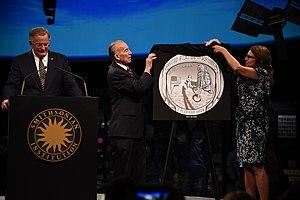
La série de pièces commémoratives du 50ᵉ anniversaire d'Apollo 11 est émise par la Monnaie des États-Unis en 2019 pour commémorer le 50ᵉ anniversaire de l'alunissage habité d'Apollo 11, par Neil Armstrong et Buzz Aldrin. Composée d'un half eagle en or, de deux pièces d'un dollar en argent de tailles différentes et d'une pièce d'un demi-dollar plaqué de cuivre et de nickel, la série est d'une qualité de belle épreuve, tous les dollars en argent, sauf le plus gros, étant également émis en brillant universel. Les pièces en or sont frappées à la Monnaie de West Point, l'argent à celle de Philadelphie et les demi-dollars en métal non précieux aux Monnaies de Denver et de San Francisco.